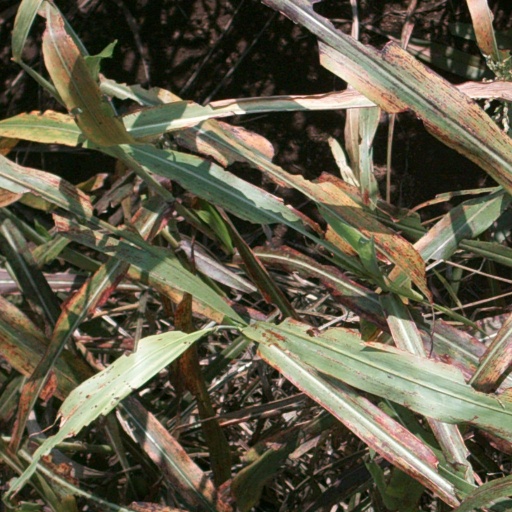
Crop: sorghum